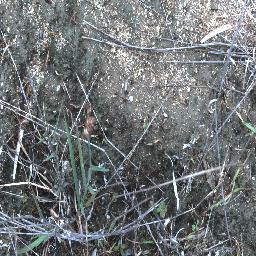
Label: negative